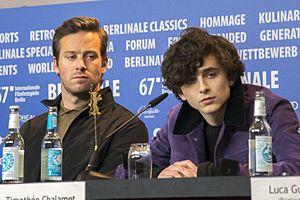
Armand Douglas Hammer, dit Armie Hammer, né le 28 août 1986 à Los Angeles, est un acteur américain.